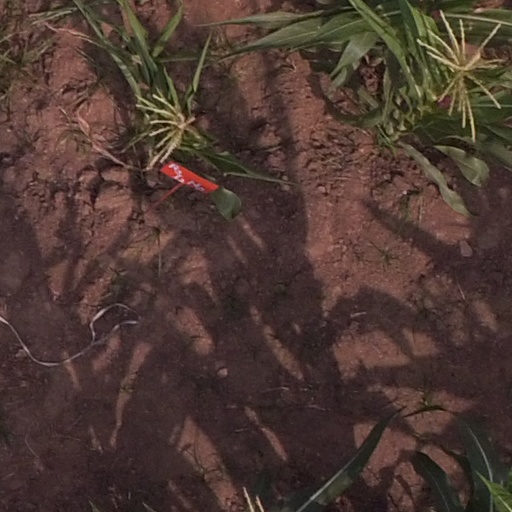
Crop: maize; corn